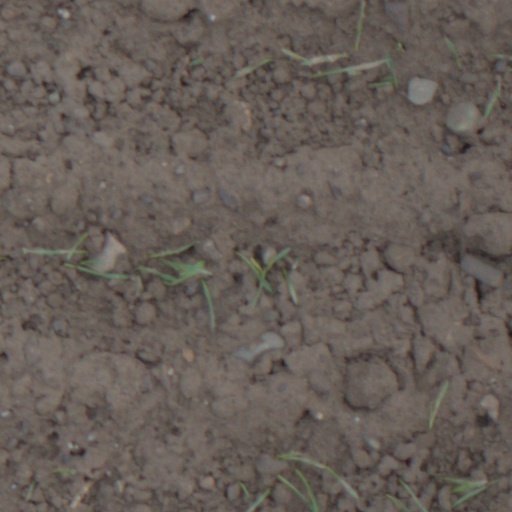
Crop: wheat